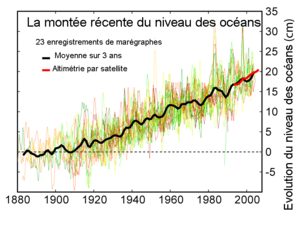
Sur l'échelle des temps géologiques, le Subatlantique est le dernier étage géologique de l'Holocène. Succédant au Subboréal, il s'étend depuis environ -850.